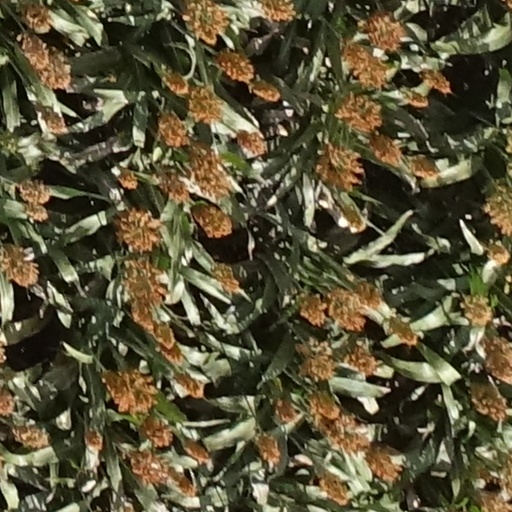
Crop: sorghum